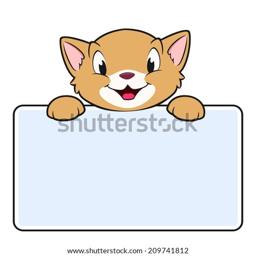
vector illustration of a cartoon cat with a blank sign